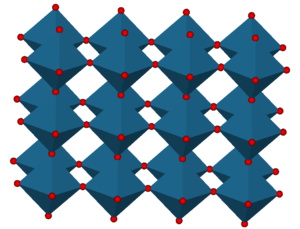
Le trioxyde de rhénium ou oxyde de rhénium(VI) est un composé inorganique de formule ReO₃. C'est un solide rouge ayant un éclat métallique, dont l'apparence ressemble à celle du cuivre. C'est le seul trioxyde stable des éléments du groupe 7.